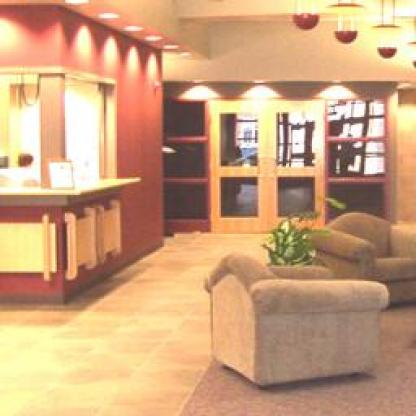
Scene: Indoor